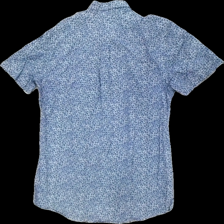
View: back
Type: T-shirt
Category: Men
Brand: Dressman
Colors: Blue, White
Material: 100% bomull
Pattern: Floral print
Cut: Regular
Size: L
Season: All
Damage: urtvättat
Damage location: middle center
Damage 2: urtvättat
Damage 2 location: top center
Price range: <50
Recommended usage: Reuse
Description: t-shirt skjorta med blomtryck
Comment: urtvättad